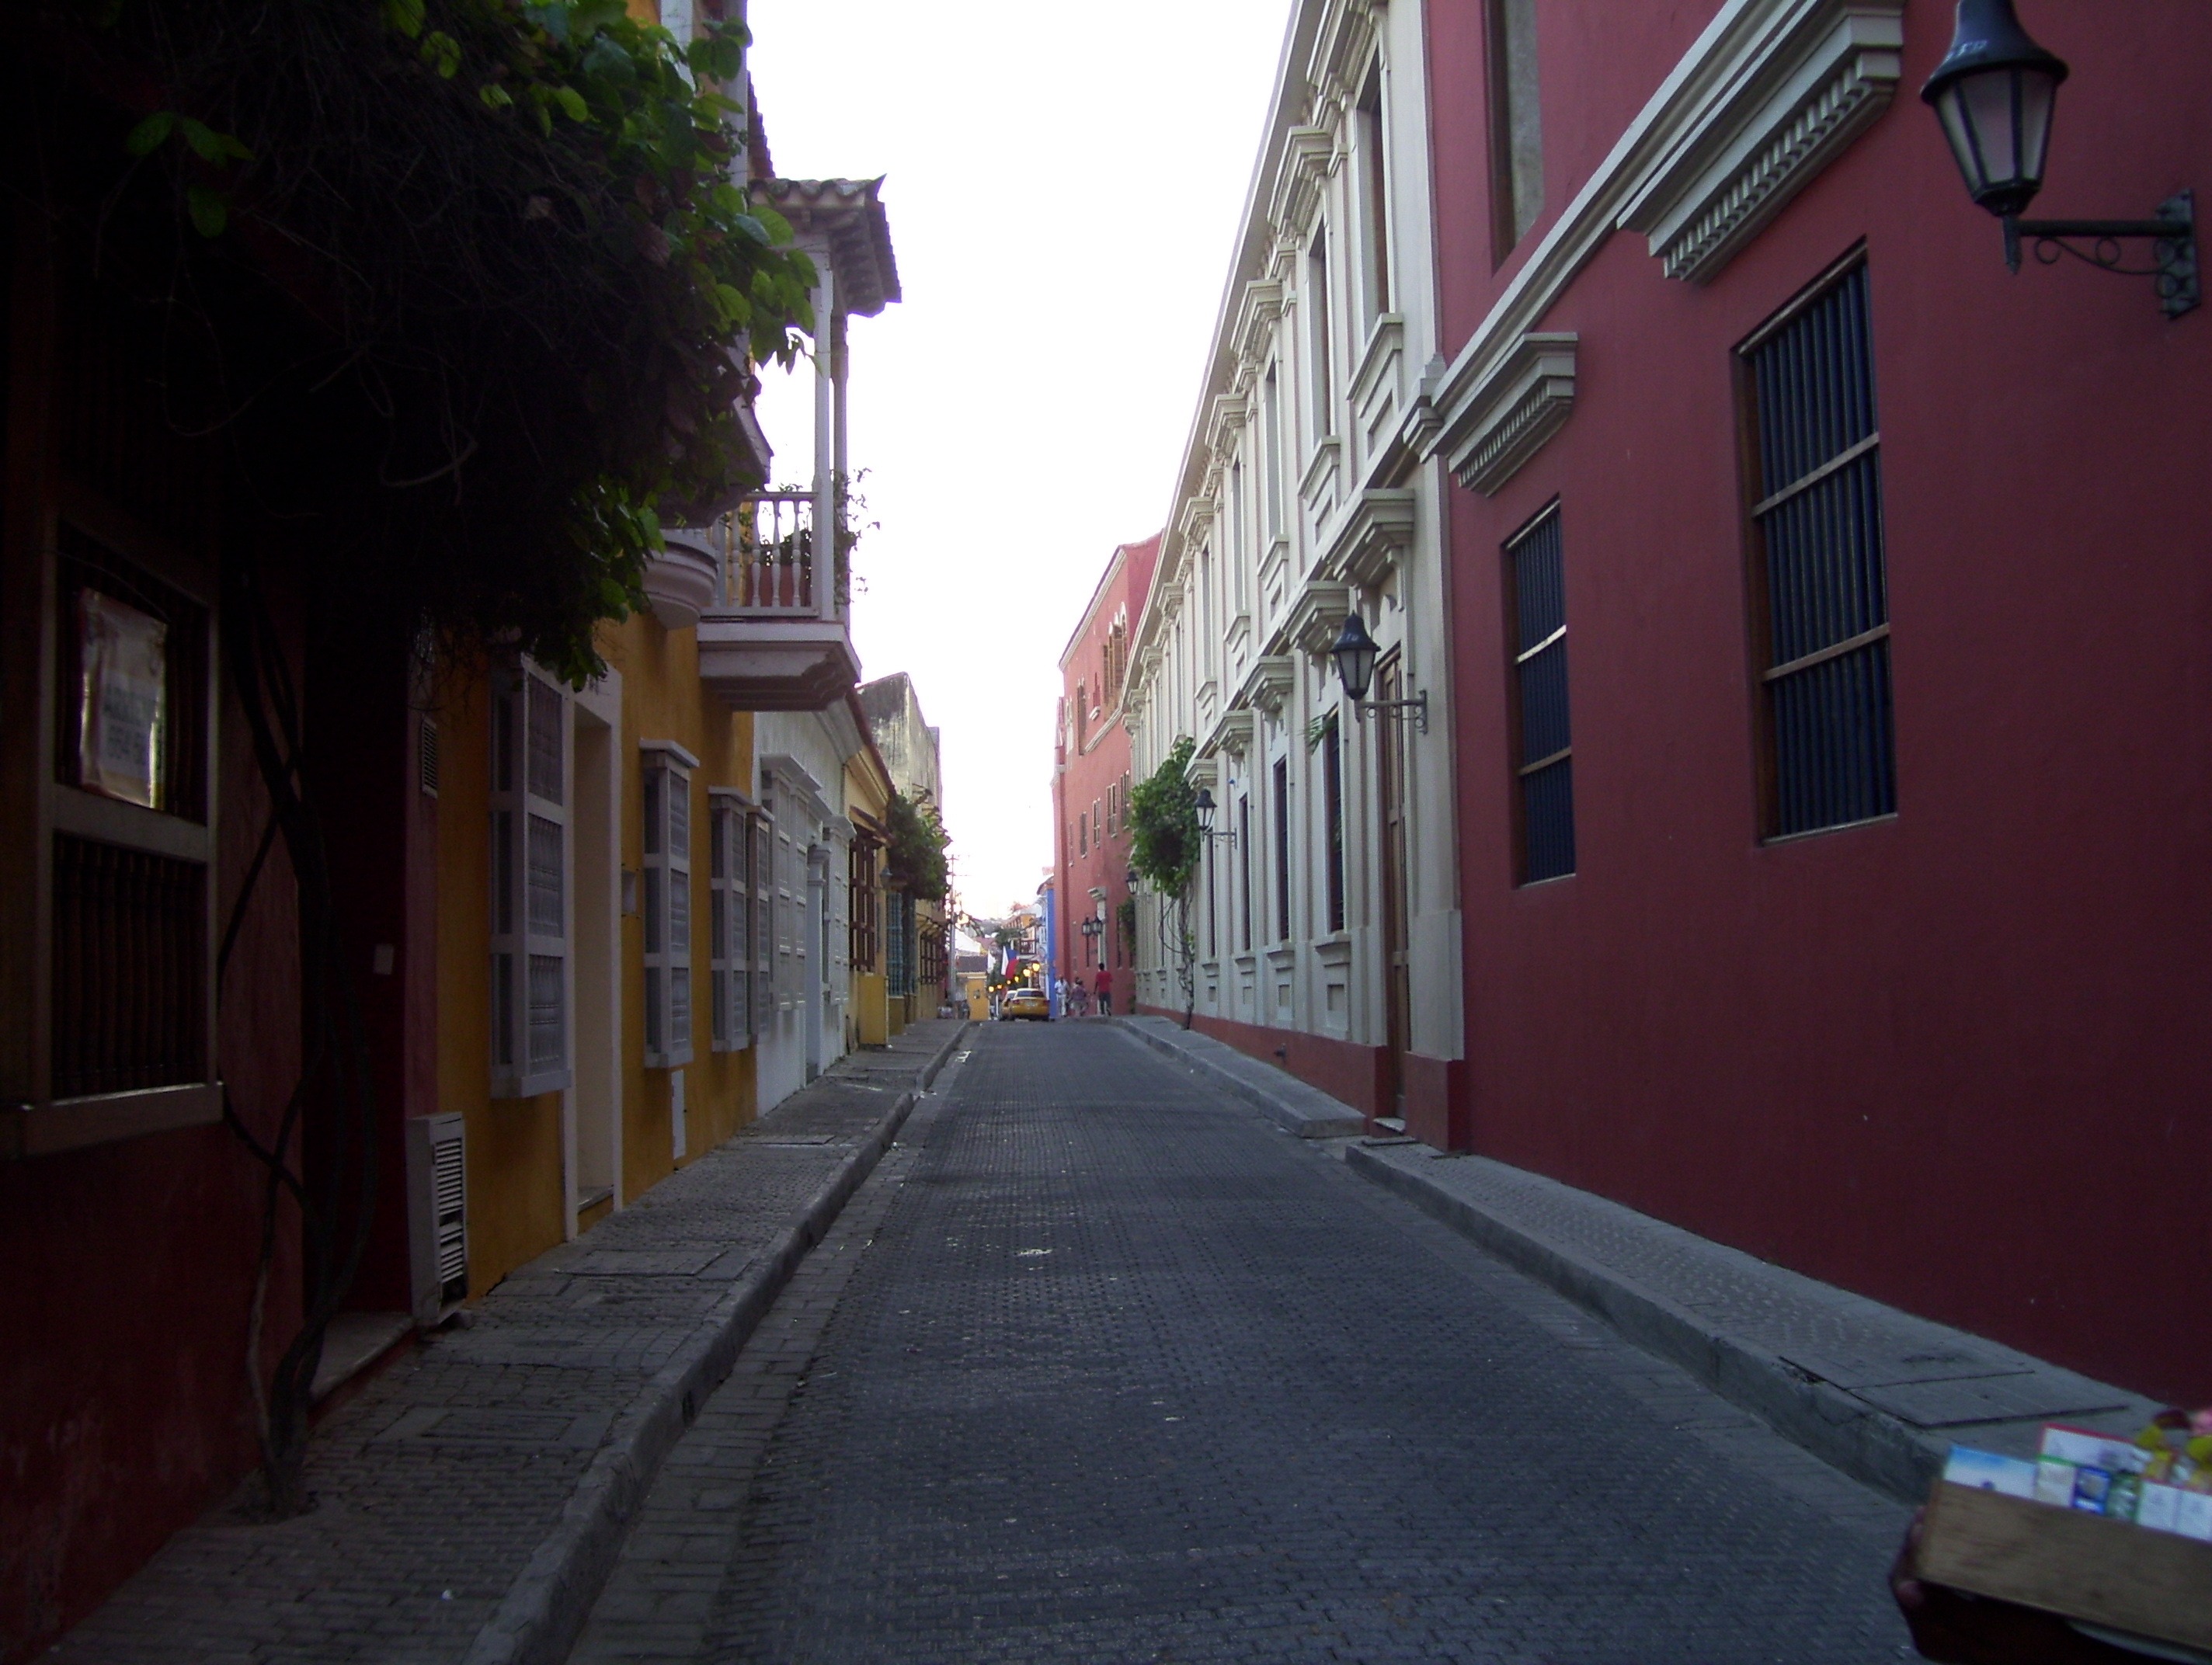
architecture, structure, road, street, house, town, building, alley, city, home, construction, residence, property, exterior, residential, lane, dwelling, housing, infrastructure, estate, caribbean, colombia, cartagena, neighbourhood, architecture design, road surface, residential area